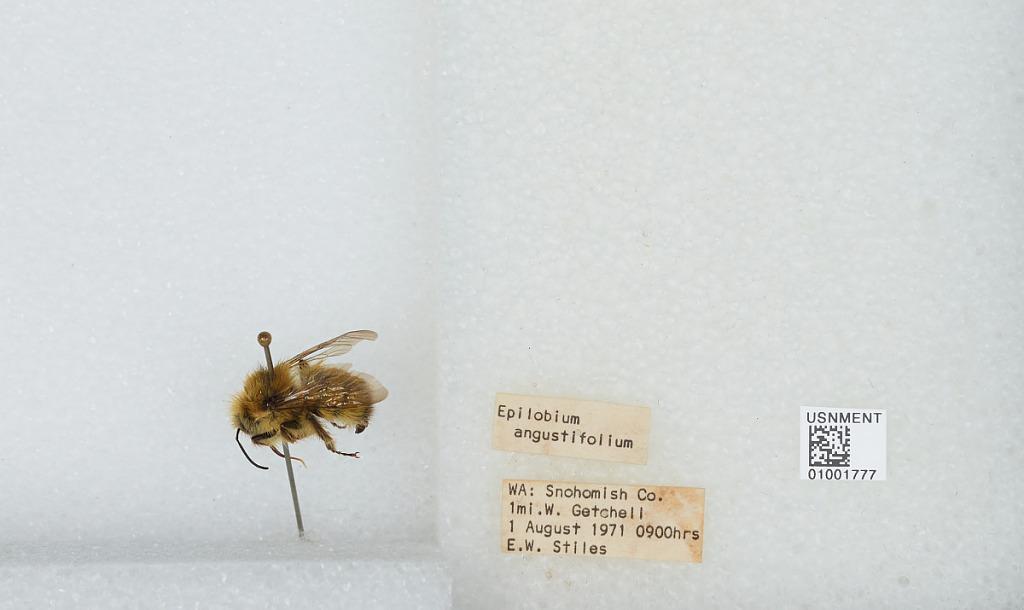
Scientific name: Bombus (Pyrobombus) flavifrons Cresson
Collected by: E. Stiles
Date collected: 1971-8-1
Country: United States
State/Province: Washington
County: Snohomish
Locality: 1 mile west of Getchell
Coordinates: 48.0722, -122.119